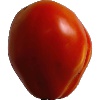
Label: Tomato 1